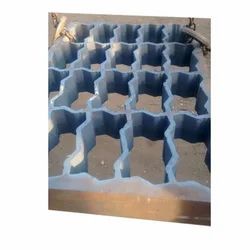
Label: Concrete_Paver_Mold